Answer in natural language. Considering the relative positions, where is desk with respect to Doorway? Choose between the following options: above or below
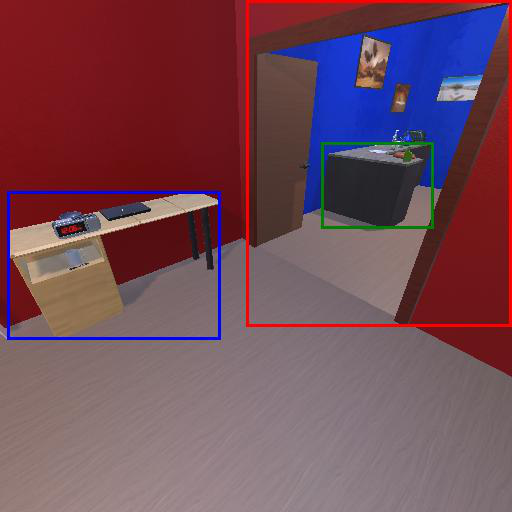
<answer>below</answer>